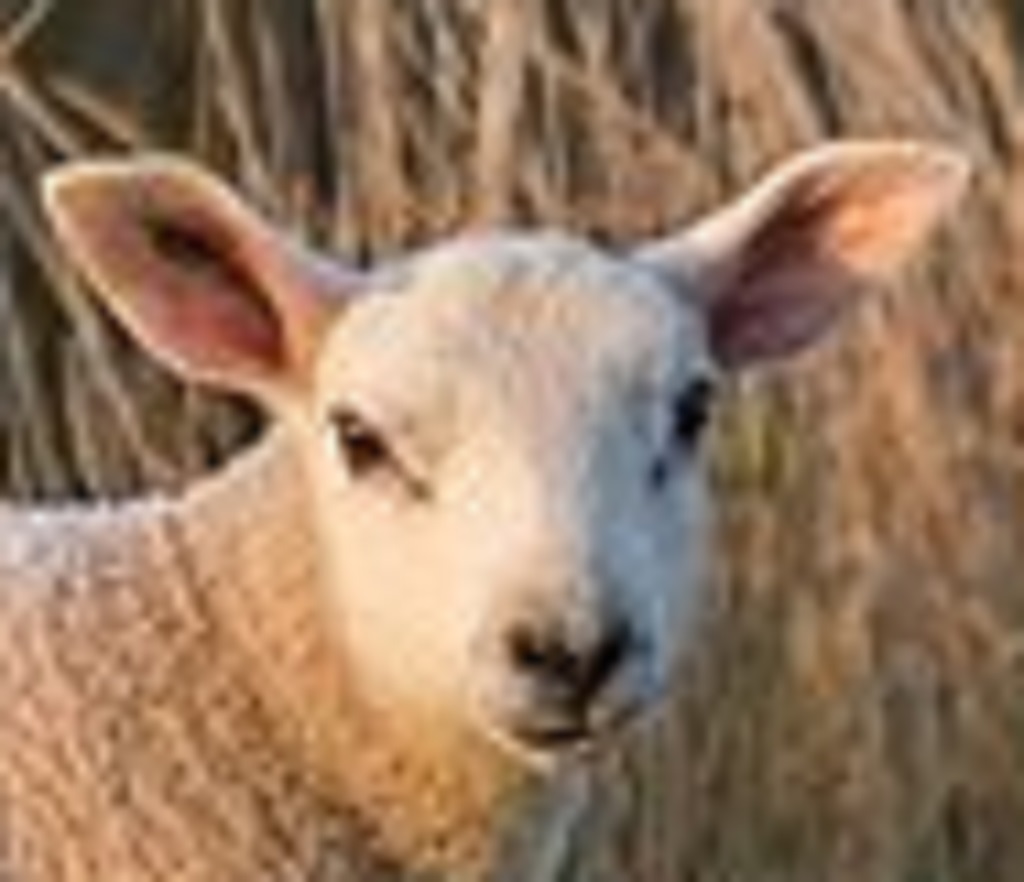
Label: no pain